Presence (band)

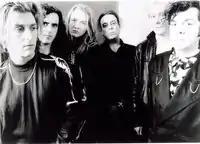
Gary Biddles, Rob Steen, Chris Youdell, Roberto Soave, Alan Burgess, Lol Tolhurst

Presence were a British rock band formed in 1990, best known for its associations with the Cure. They released the album "Inside" in 1992 and split the following year.